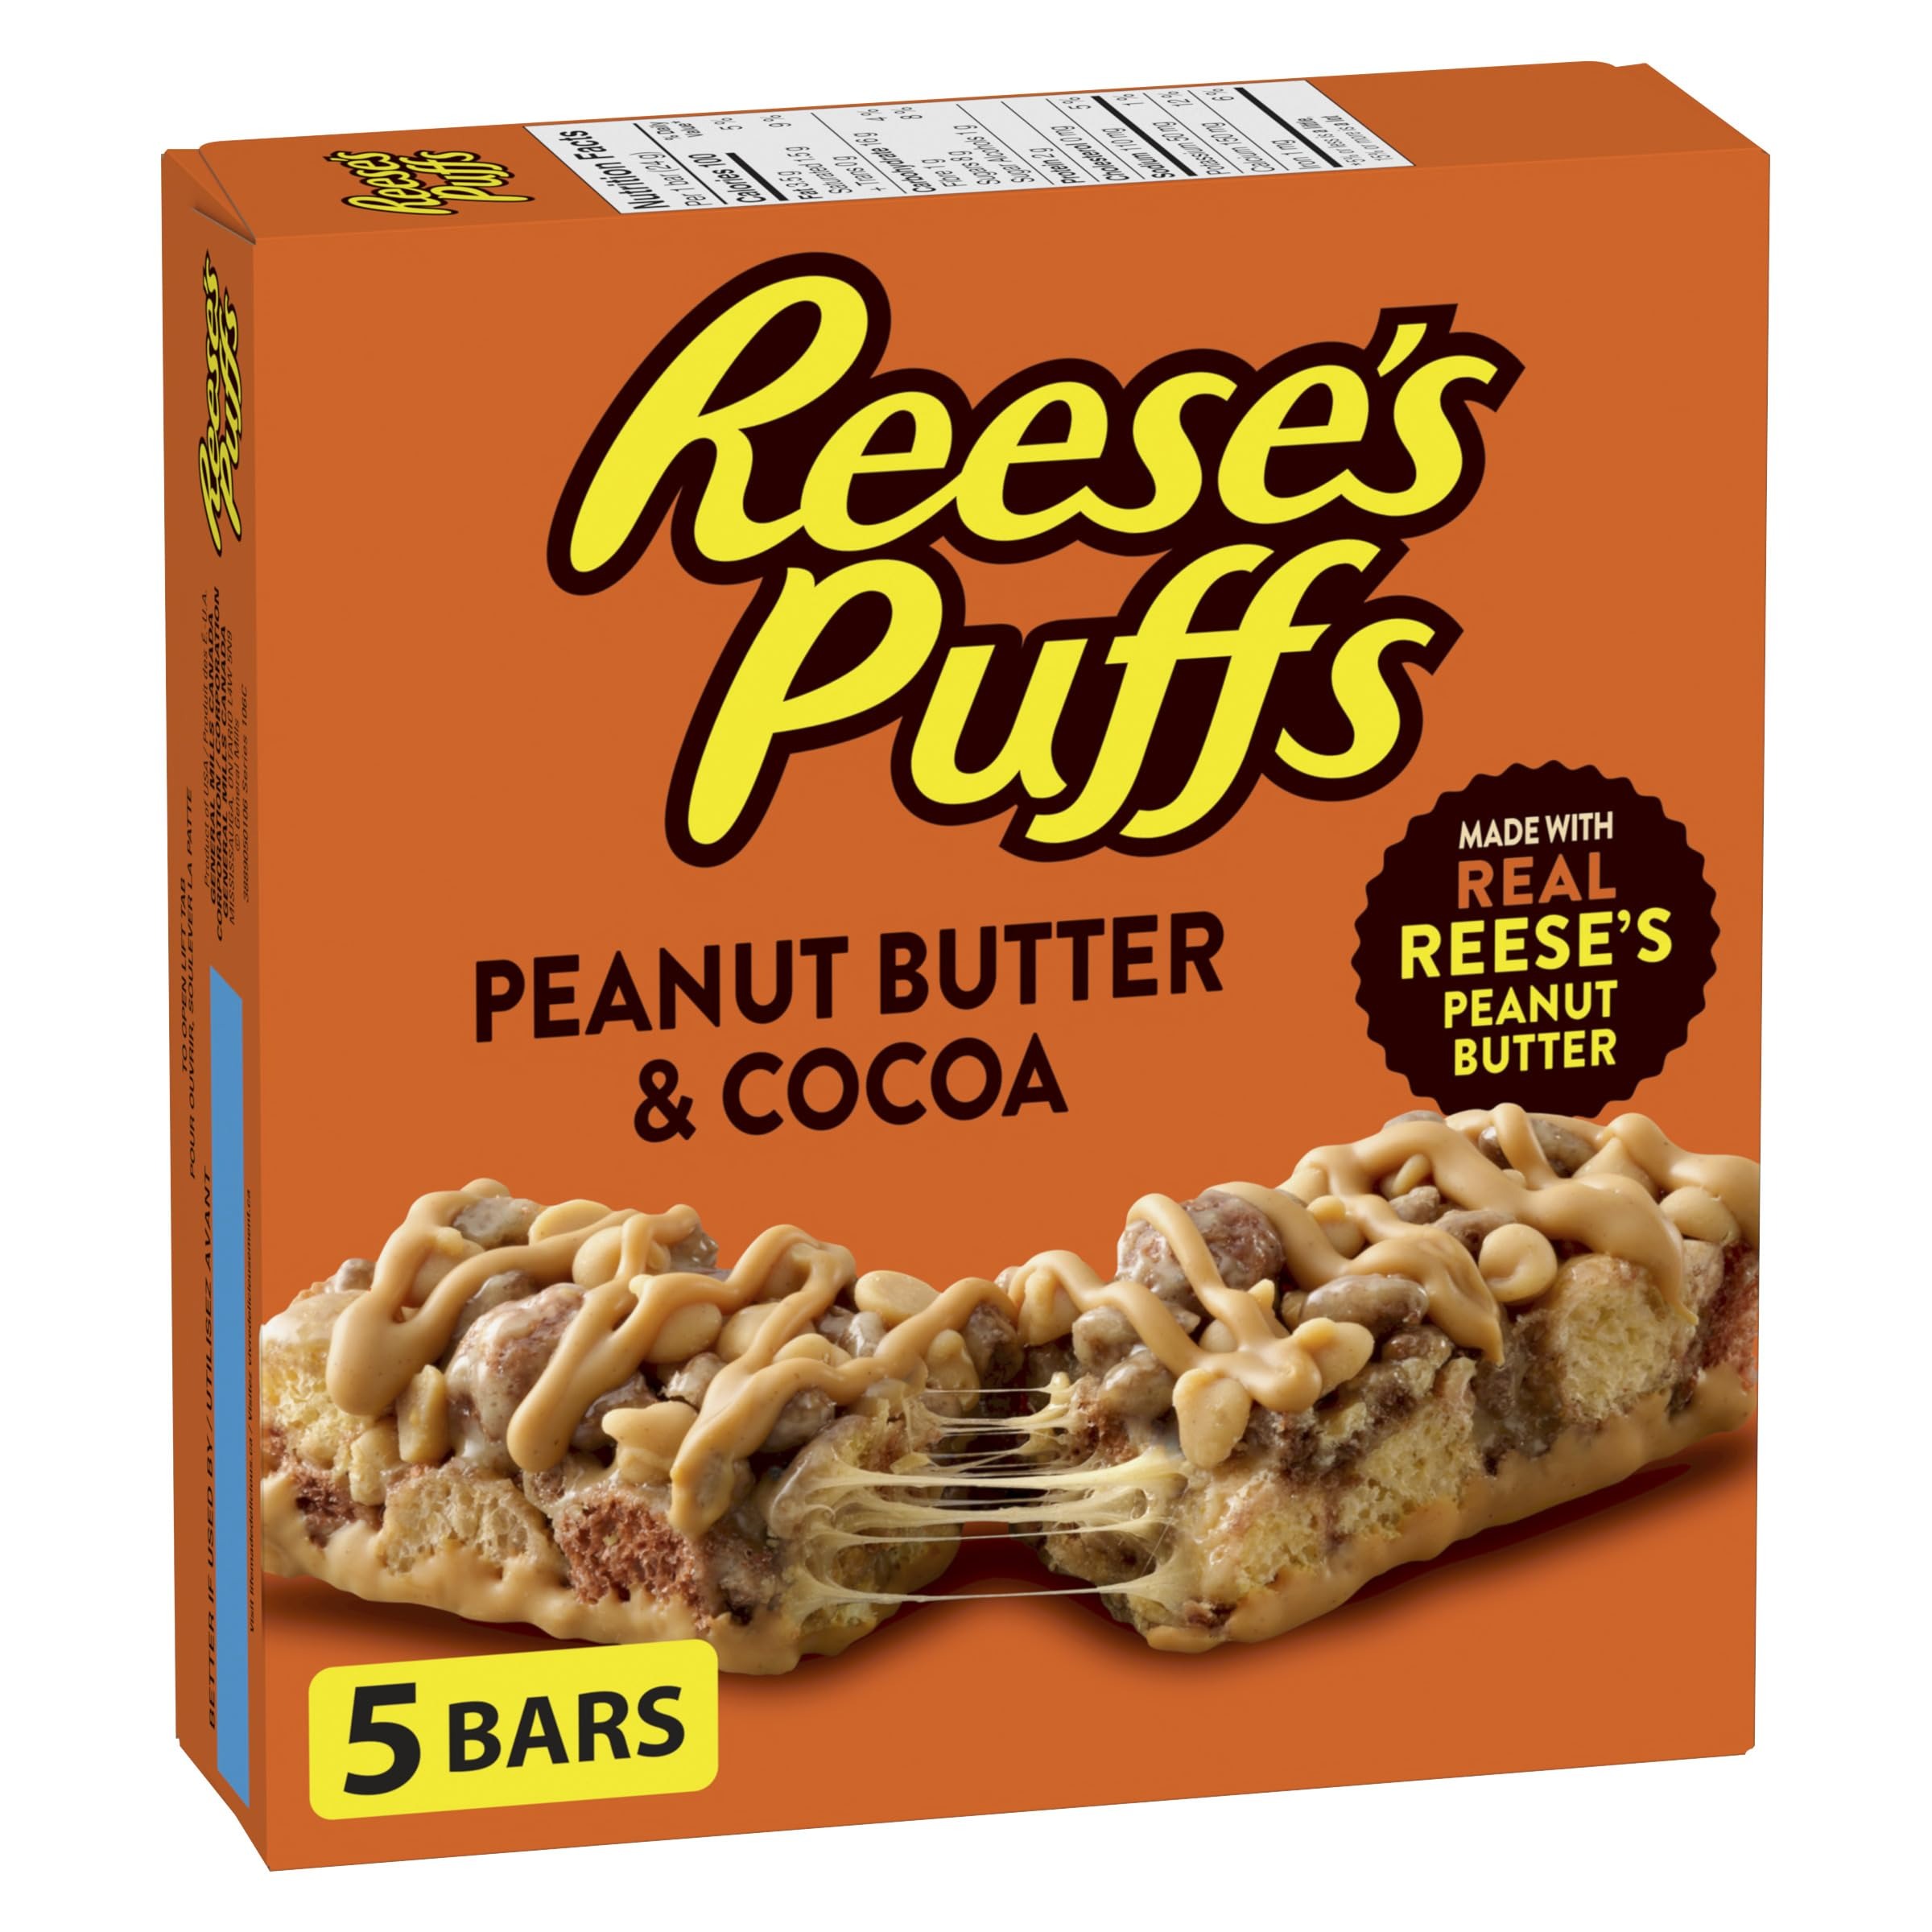
Item Name: Reese Puffs Treats Peanut Butter & Cocoa Cereal Bars 120g/ 4.2oz Box Imported from Canada
Value: 4.2
Unit: Ounce

Price: 10.63